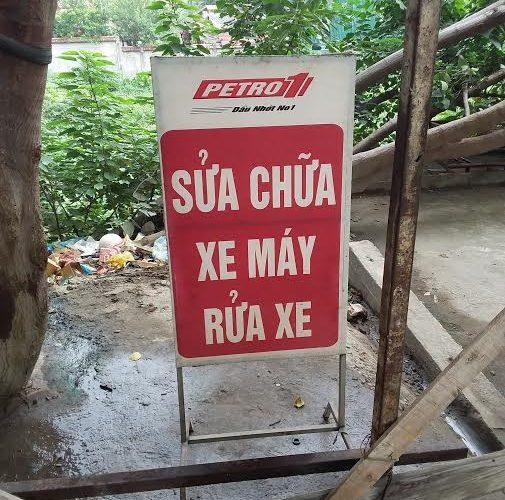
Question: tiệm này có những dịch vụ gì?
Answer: tiệm này sửa chữa xe máy và rửa xe